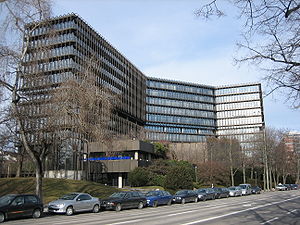
Europæiske Patentorganisation / Organer
EPO's hovedkontor i München.
Den Europæiske Patentorganisation er en offentlig international organisation, der blev oprettet i 1977 af flere medlemstater i EU, med det formål at sikre patenter i Europa under den Europæiske Patentkonvention fra 1973. Den Europæiske Patentorganisation har sit hovedsæde i München, Tyskland, og er både administrativt og økonomisk uafhængig.